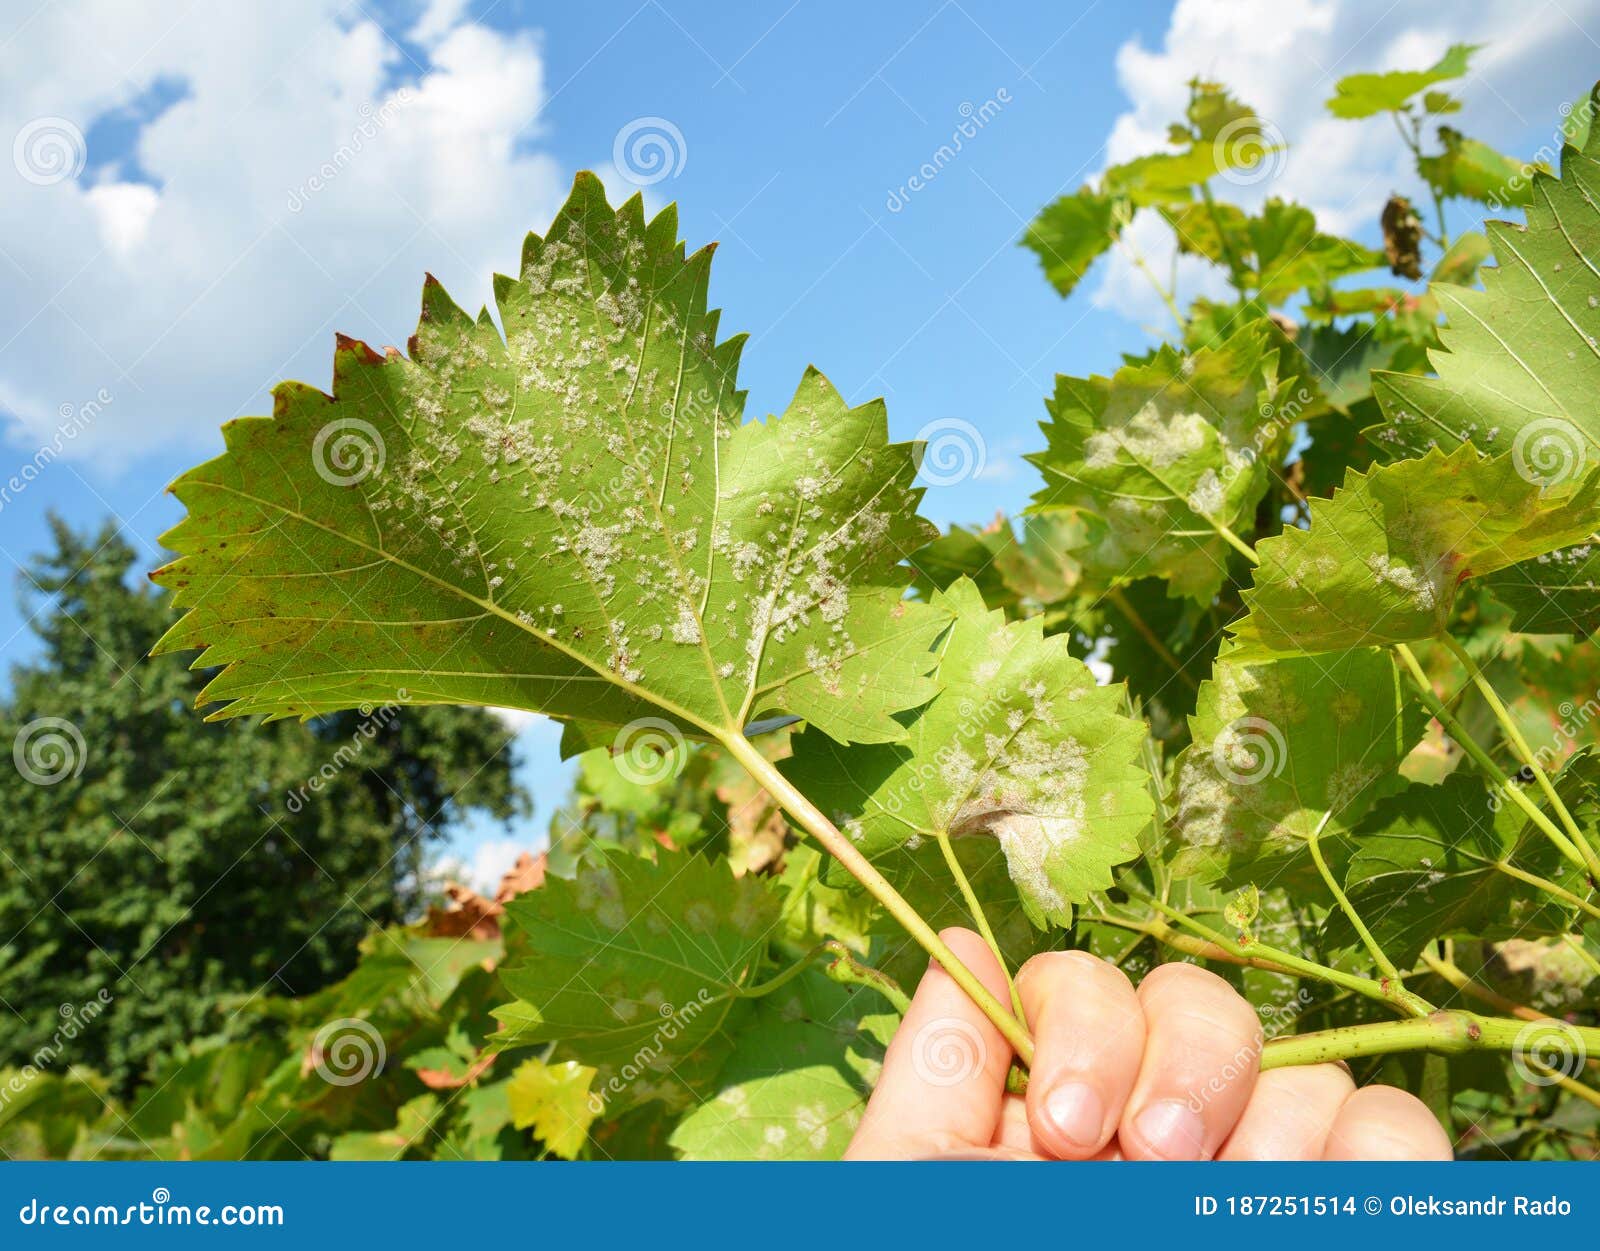
Plant: Grape
Disease: grape downy mildew